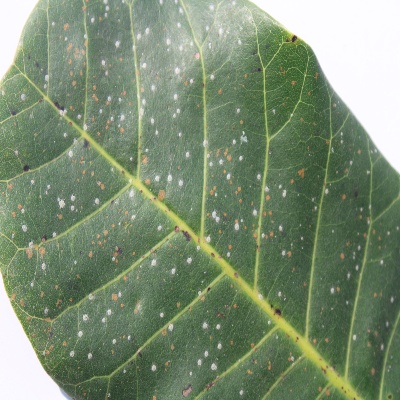
Crop: Cashew
Condition: red rust